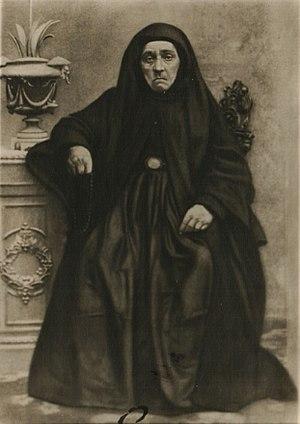
Anastasia Dimitrova est la première professeure bulgare de la période connue comme la Renaissance nationale. En 1840, elle fonde, dans sa ville natale, Pleven, la première école de filles en Bulgarie.